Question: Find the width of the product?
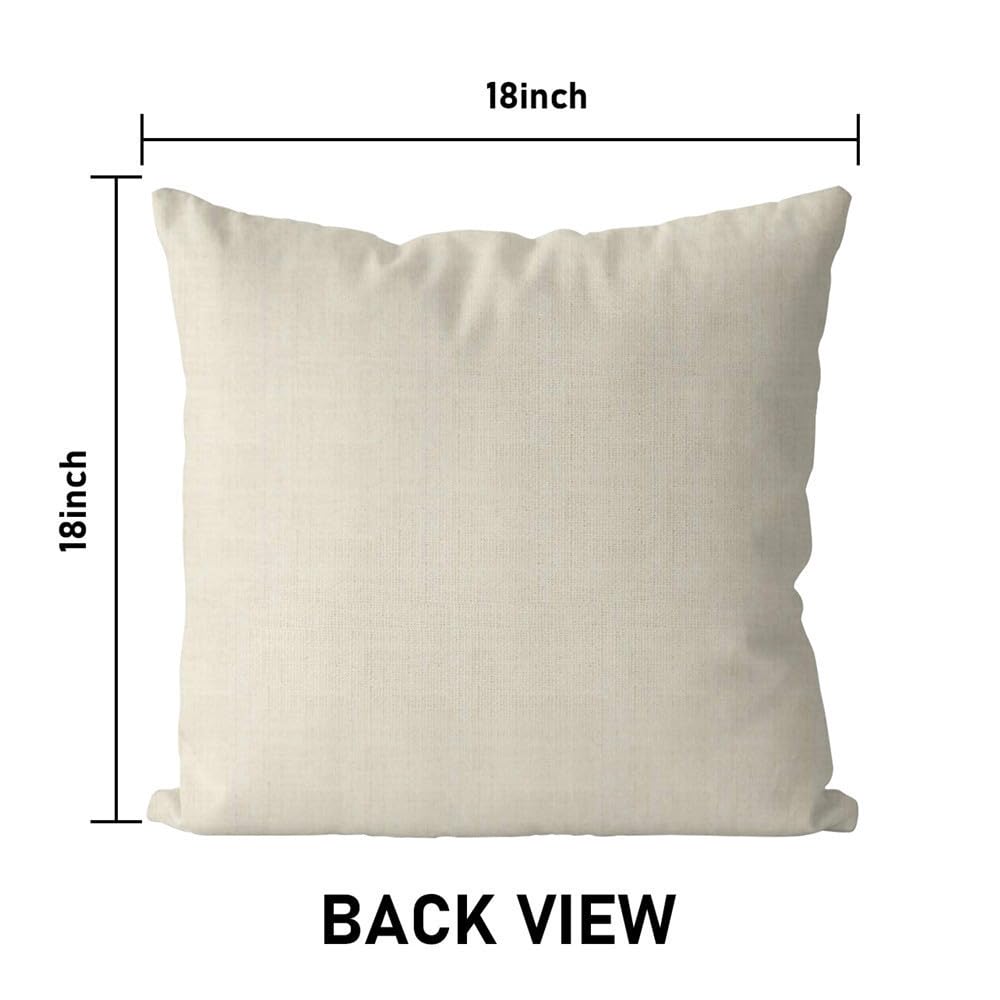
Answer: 18.0 inch